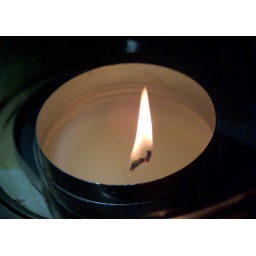
Scented candle floating in a bowl of water